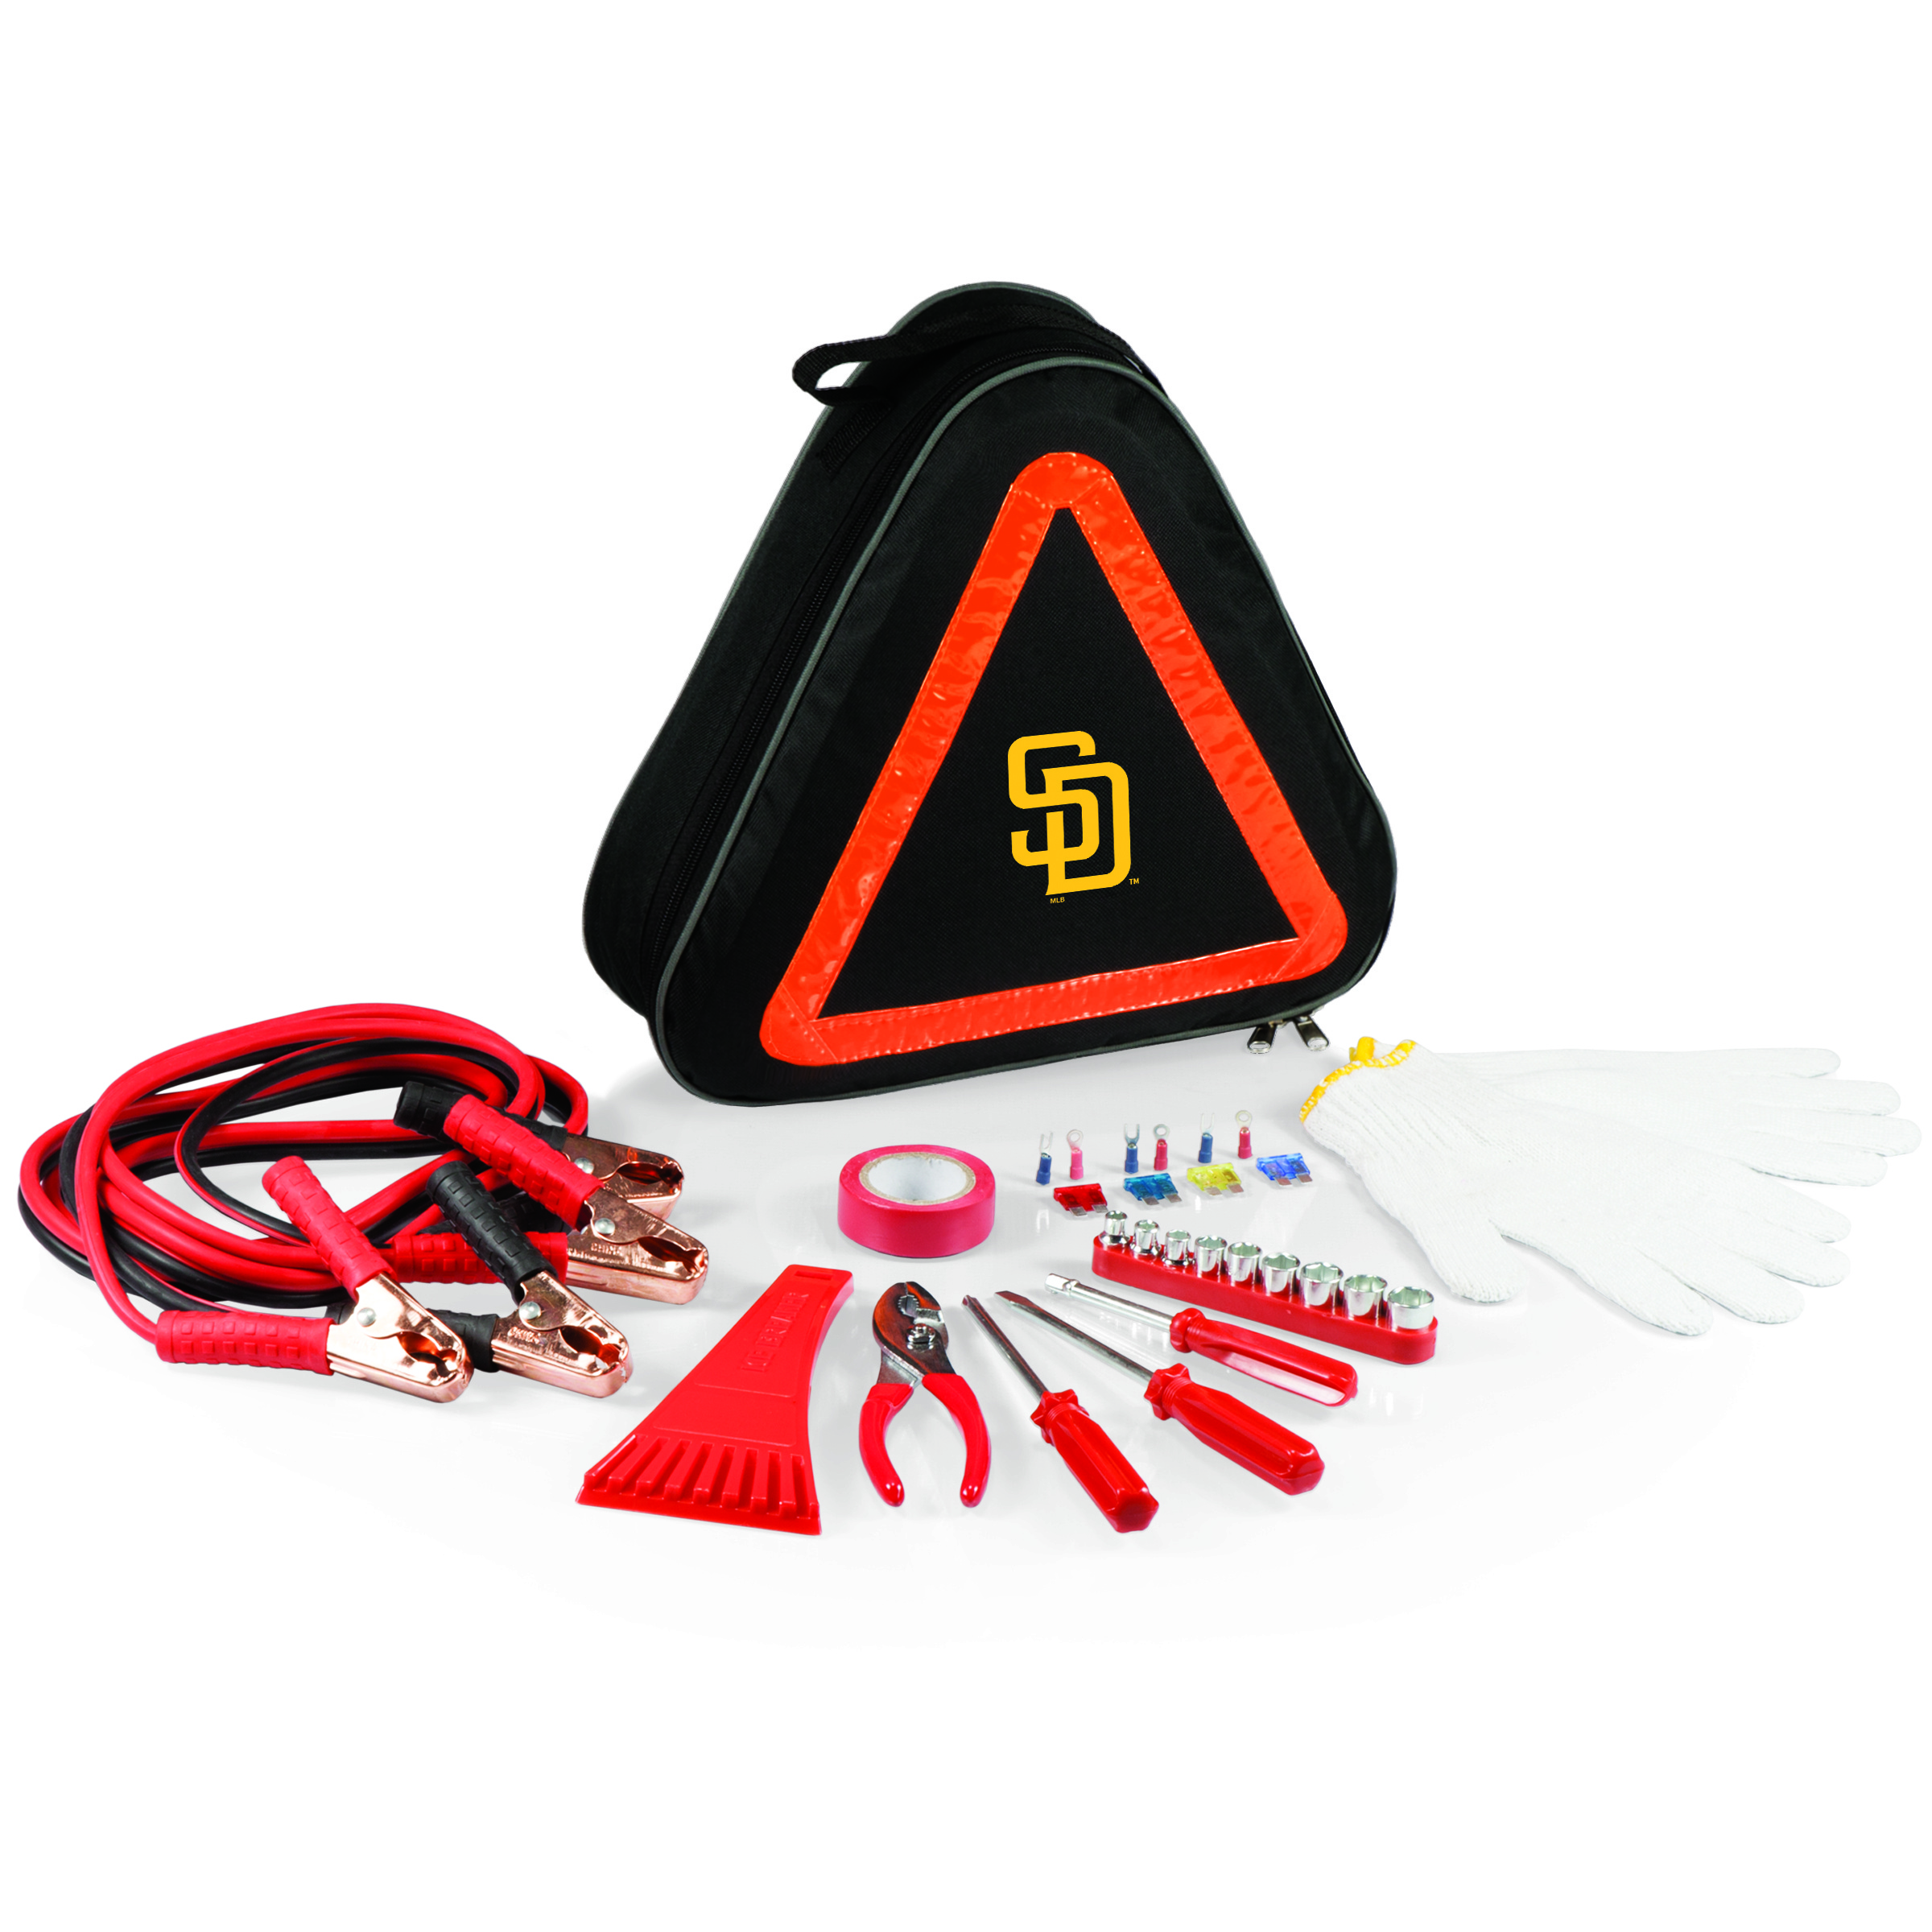
San Diego Padres - Roadside Emergency Car Kit
Safety first for you and your loved ones with the Picnic Time Roadside Emergency Kit, a compact car tool kit with the basics for auto emergencies. The triangular-shaped tote is lined with reflective tape to double as a roadside hazard sign.
Brand: Oniva
Category: Vehicles & Parts > Vehicle Parts & Accessories > Vehicle Maintenance, Care & Decor > Vehicle Repair & Specialty Tools > Vehicle Jumper Cables